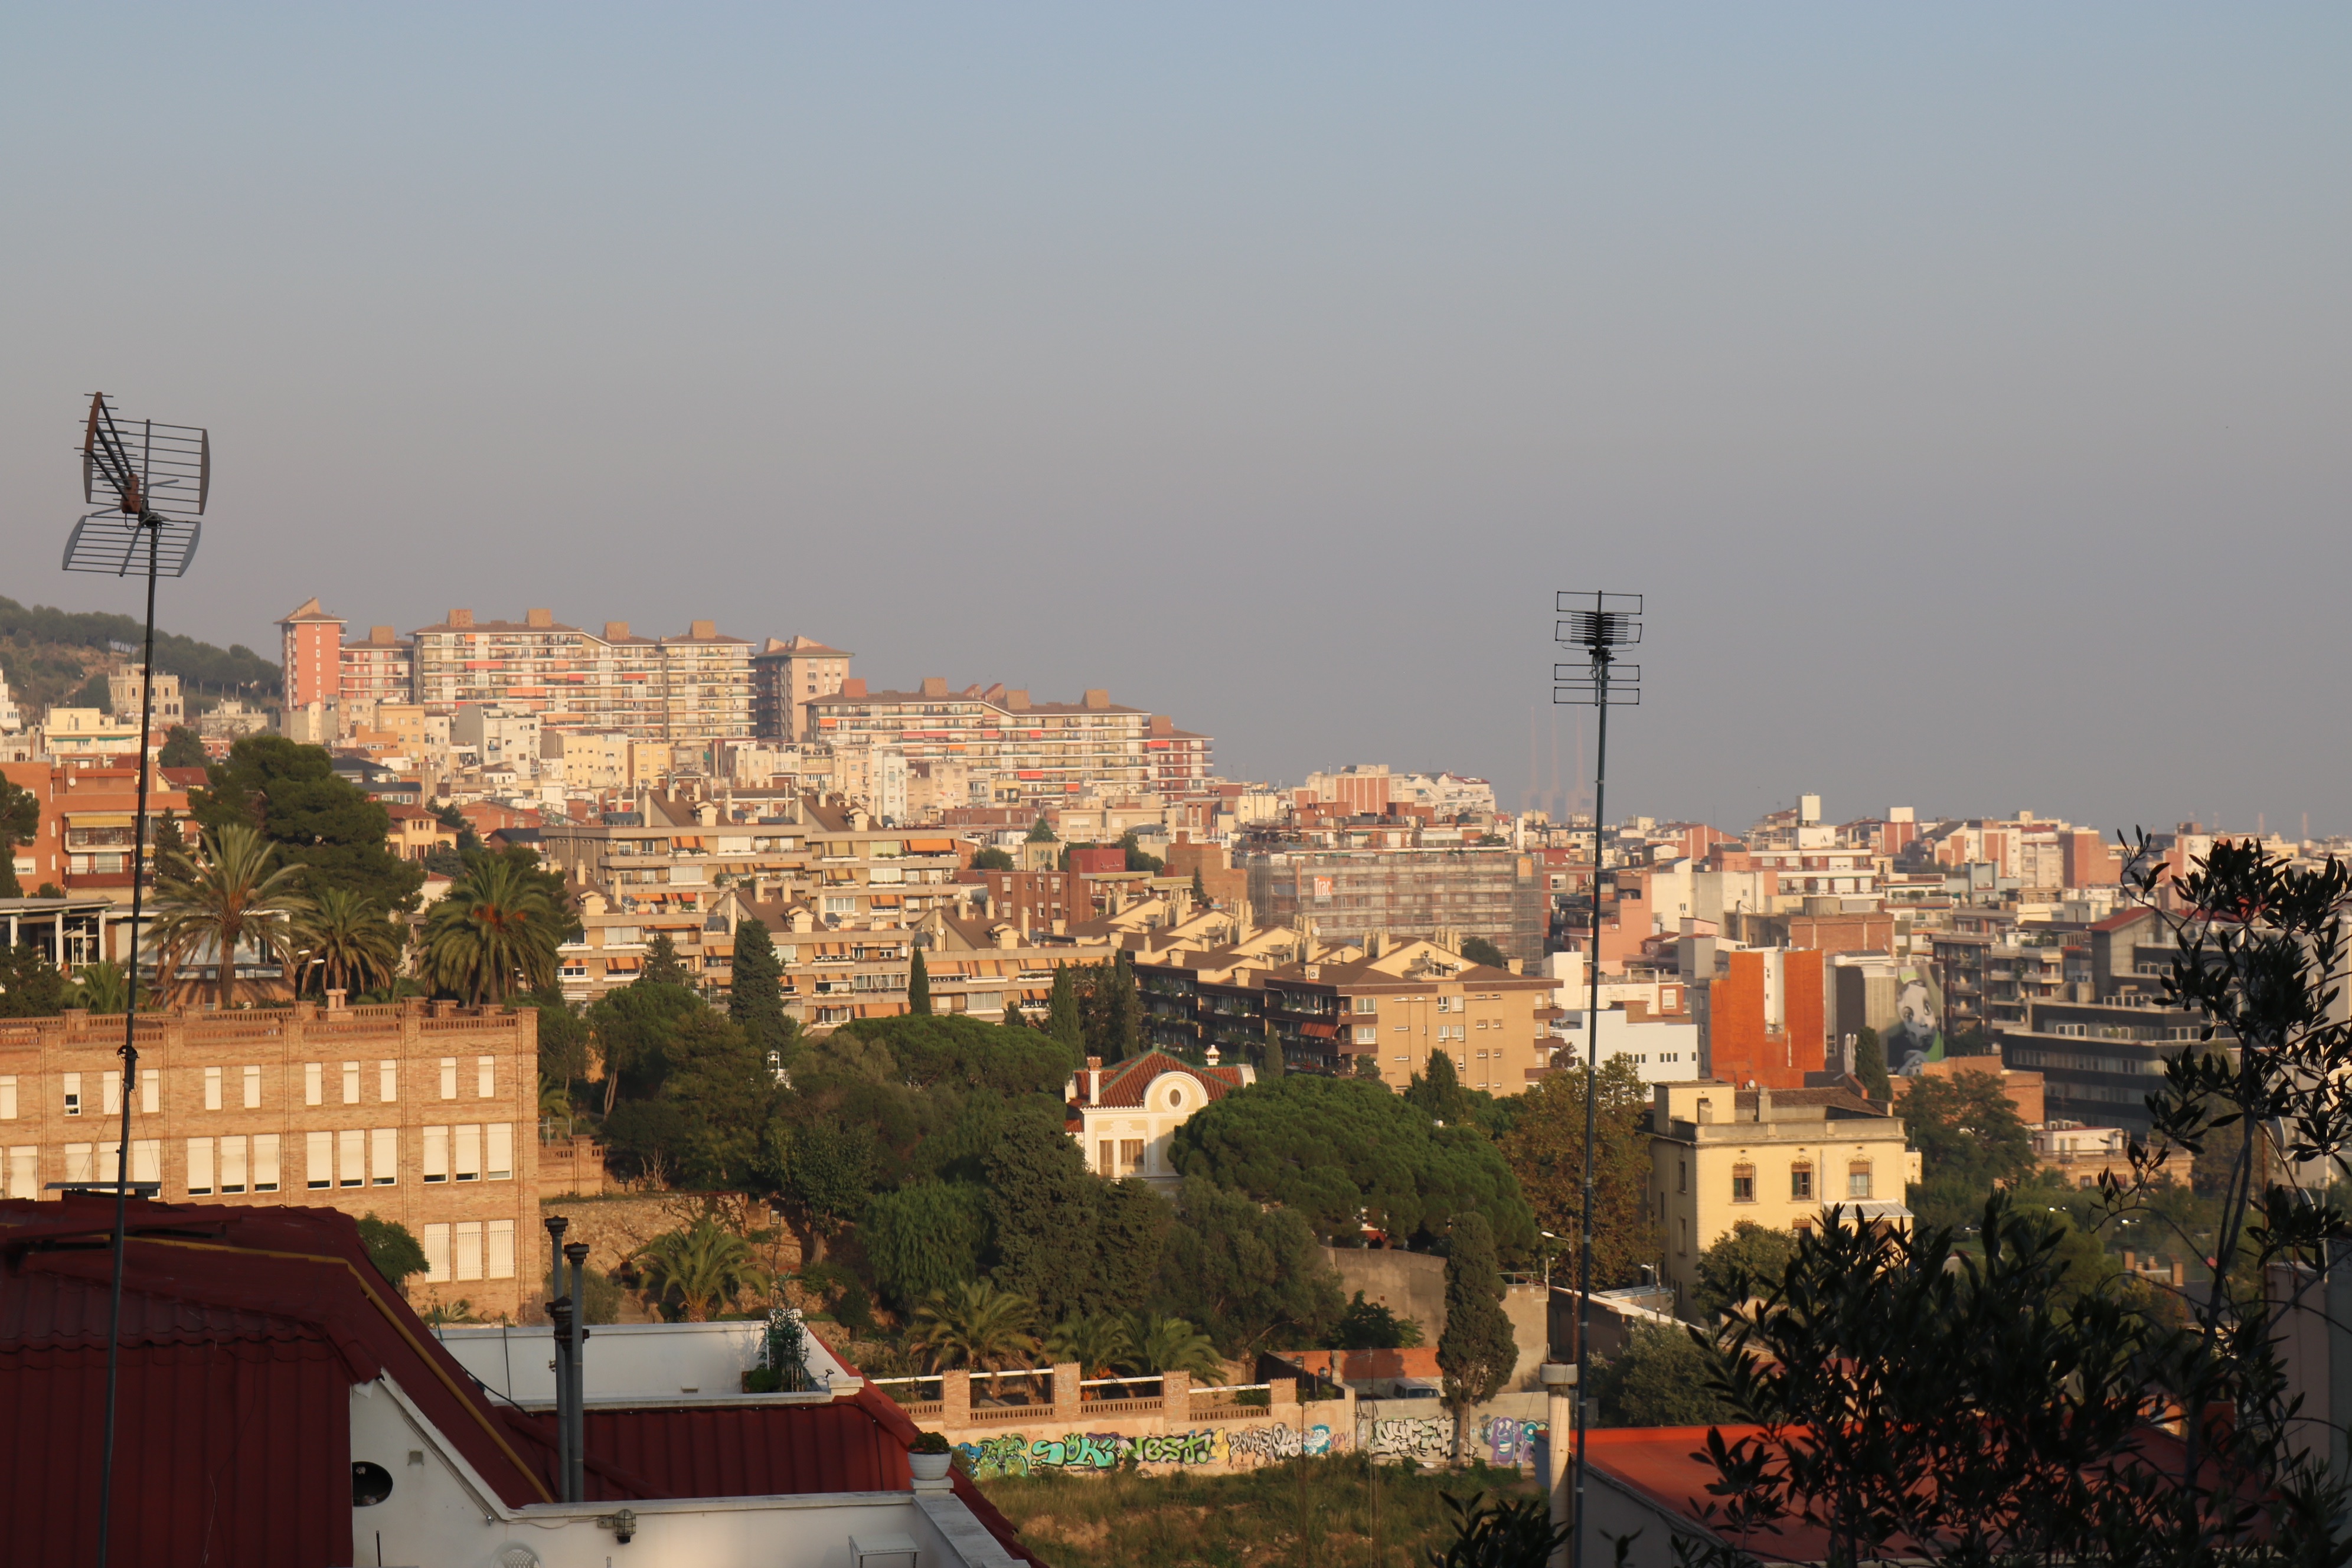
skyline, town, city, cityscape, panorama, downtown, metropolis, neighbourhood, urban area, residential area, human settlement, metropolitan area